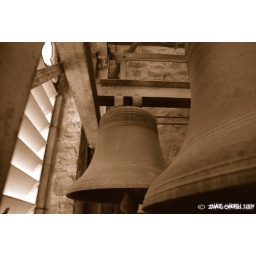
Bell tower of oldest church in Banff, Alberta. Est. 1925. St-George's-In-The-Pine